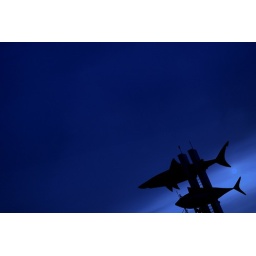
swimming in the sky